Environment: real
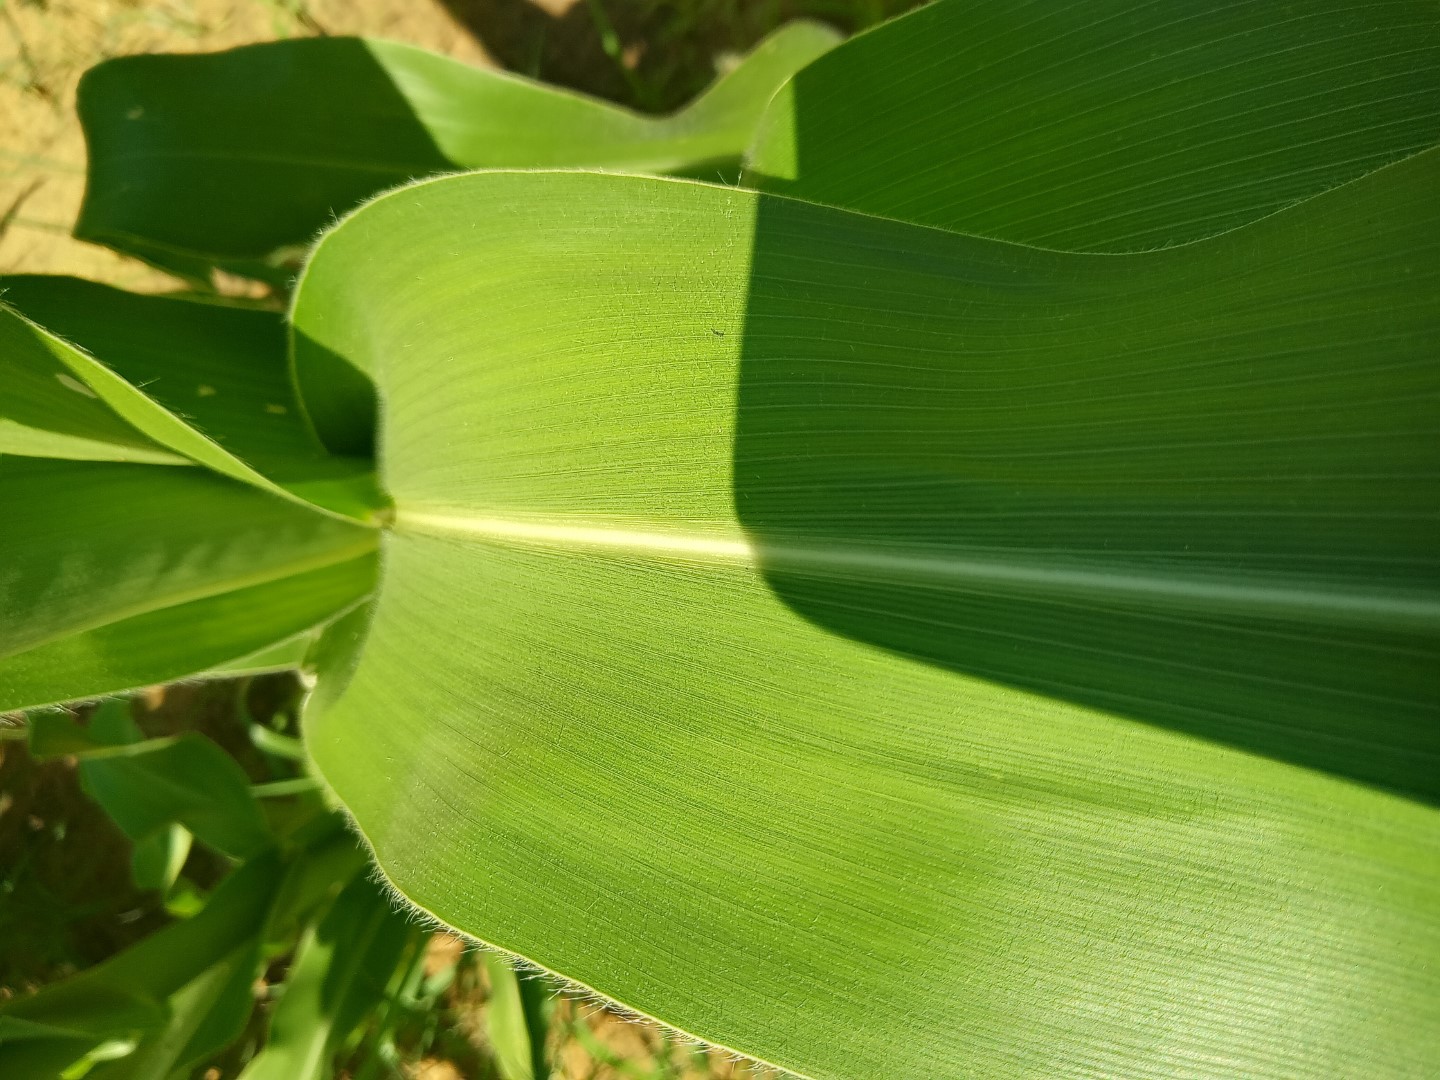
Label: healthy